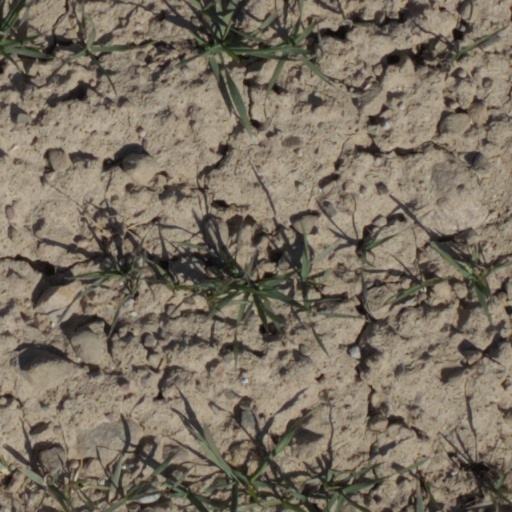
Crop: wheat